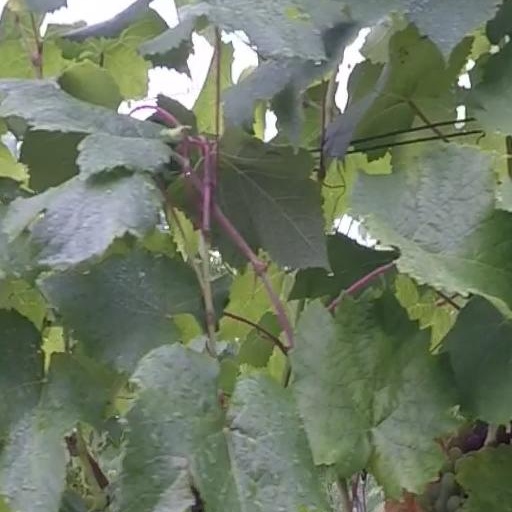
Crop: grape